Tikal–Calakmul wars

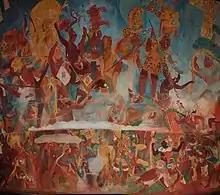
One of the first battles in the war between Bonampak and Yaxchilan is elaborately painted at Bonampak

The Tikal–Calakmul wars were a series of wars, mainly between Tikal and Calakmul on the Yucatán Peninsula, but also with vassal states in the Petén Basin such as Copán, Dos Pilas, Naranjo, Sacul, Quiriguá, and briefly Yaxchilan had a role in initiating the first war.